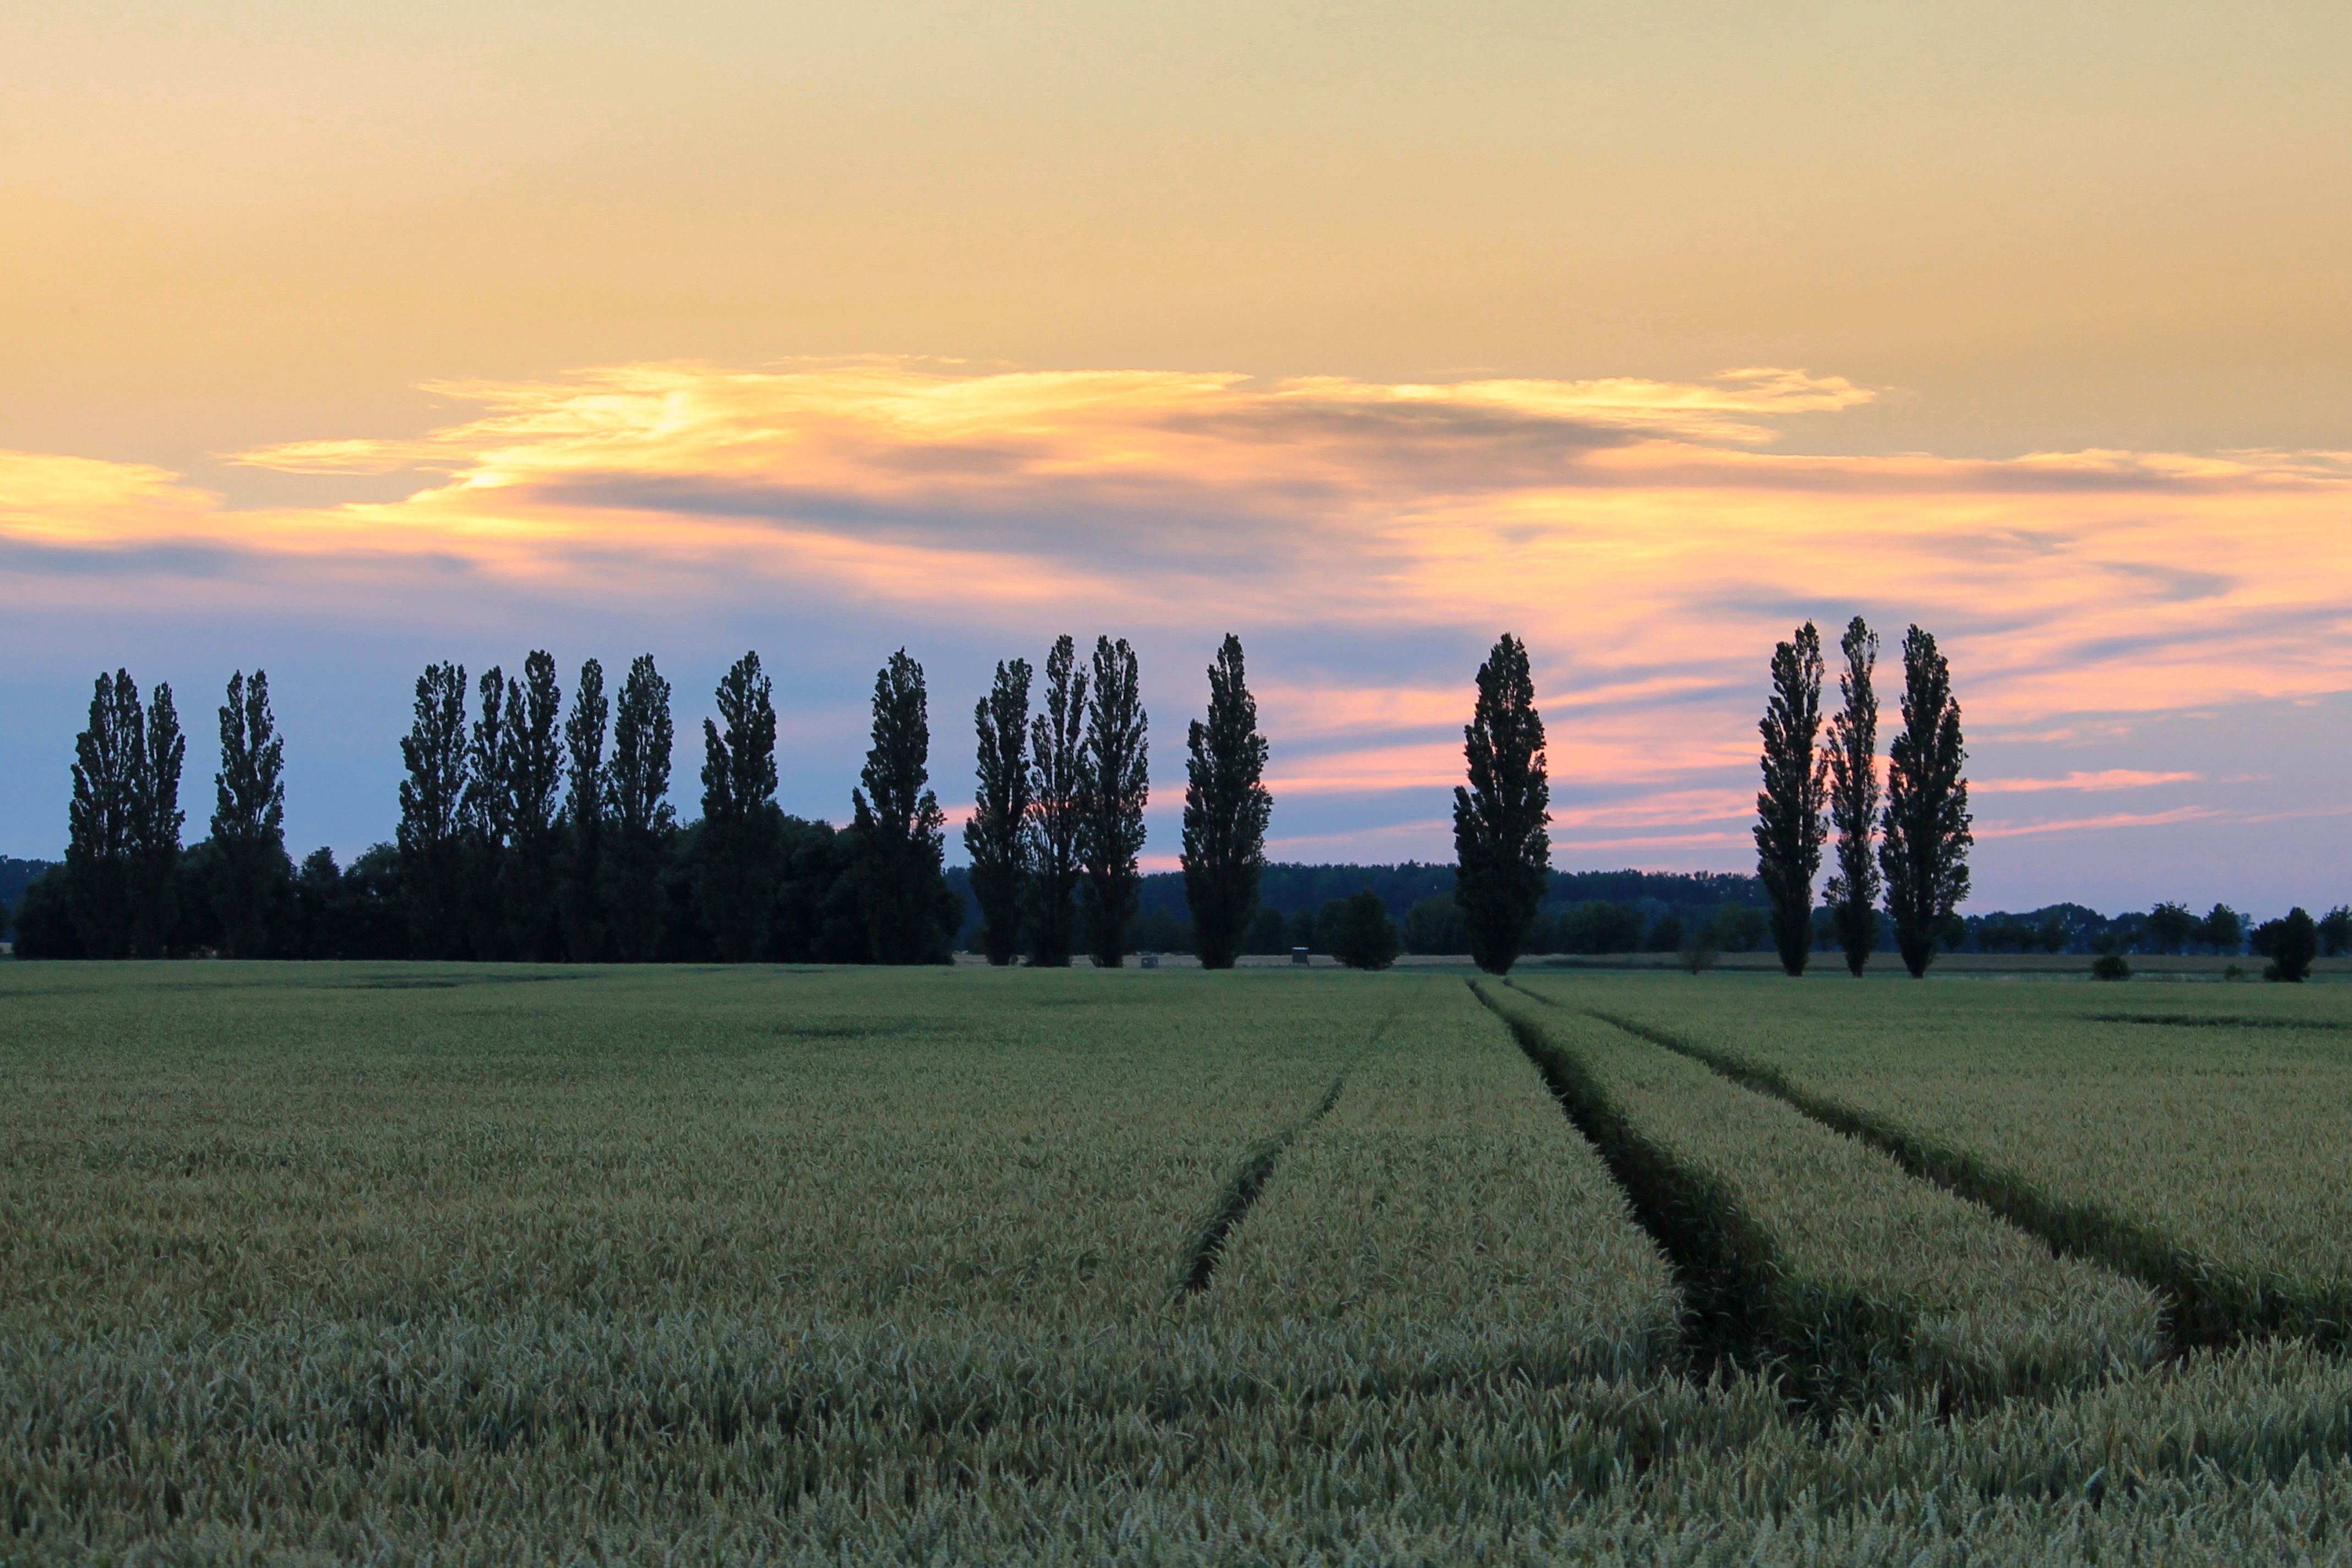
landscape, tree, nature, grass, horizon, mountain, cloud, sky, sunrise, sunset, field, meadow, prairie, morning, hill, dawn, dusk, evening, twilight, agriculture, plain, trees, fields, grassland, ecosystem, evening sky, rural area, poplars, atmospheric phenomenon, grass family